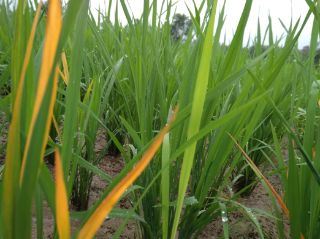
Disease: Tungro